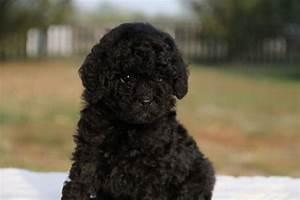
dog